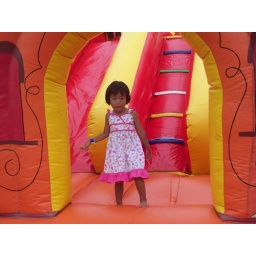
girl in red